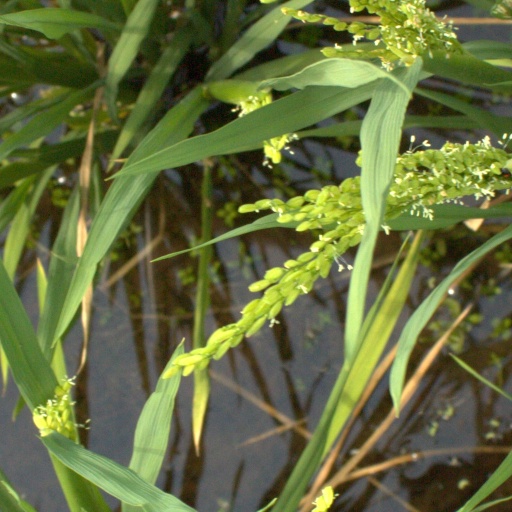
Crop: rice